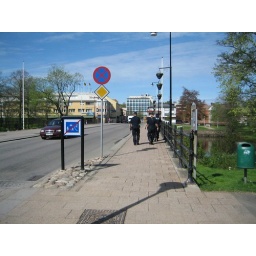
Police officers on foot patrol in Varnamo cross the Lagan river bridge.